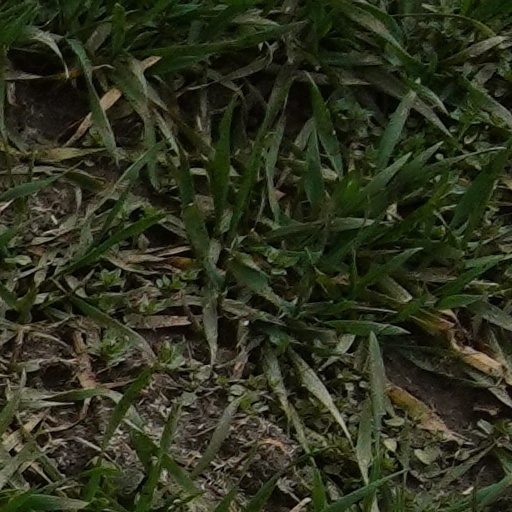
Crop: wheat